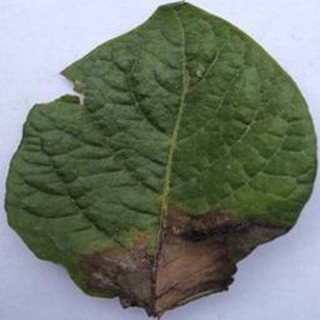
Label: potato_late_blight